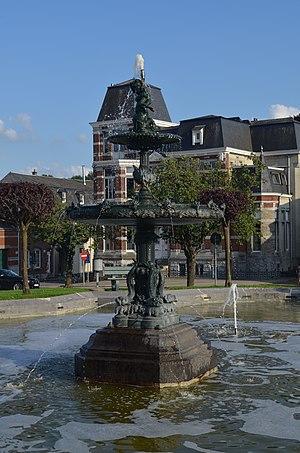
Montzen (Belgique) - place Communale